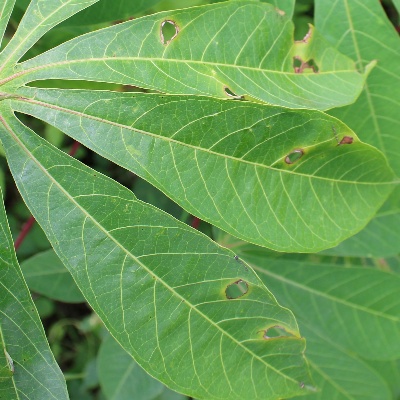
Crop: Cassava
Condition: brown spot